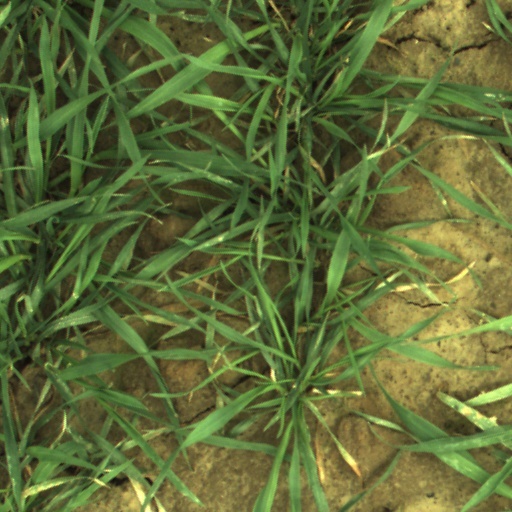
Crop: wheat